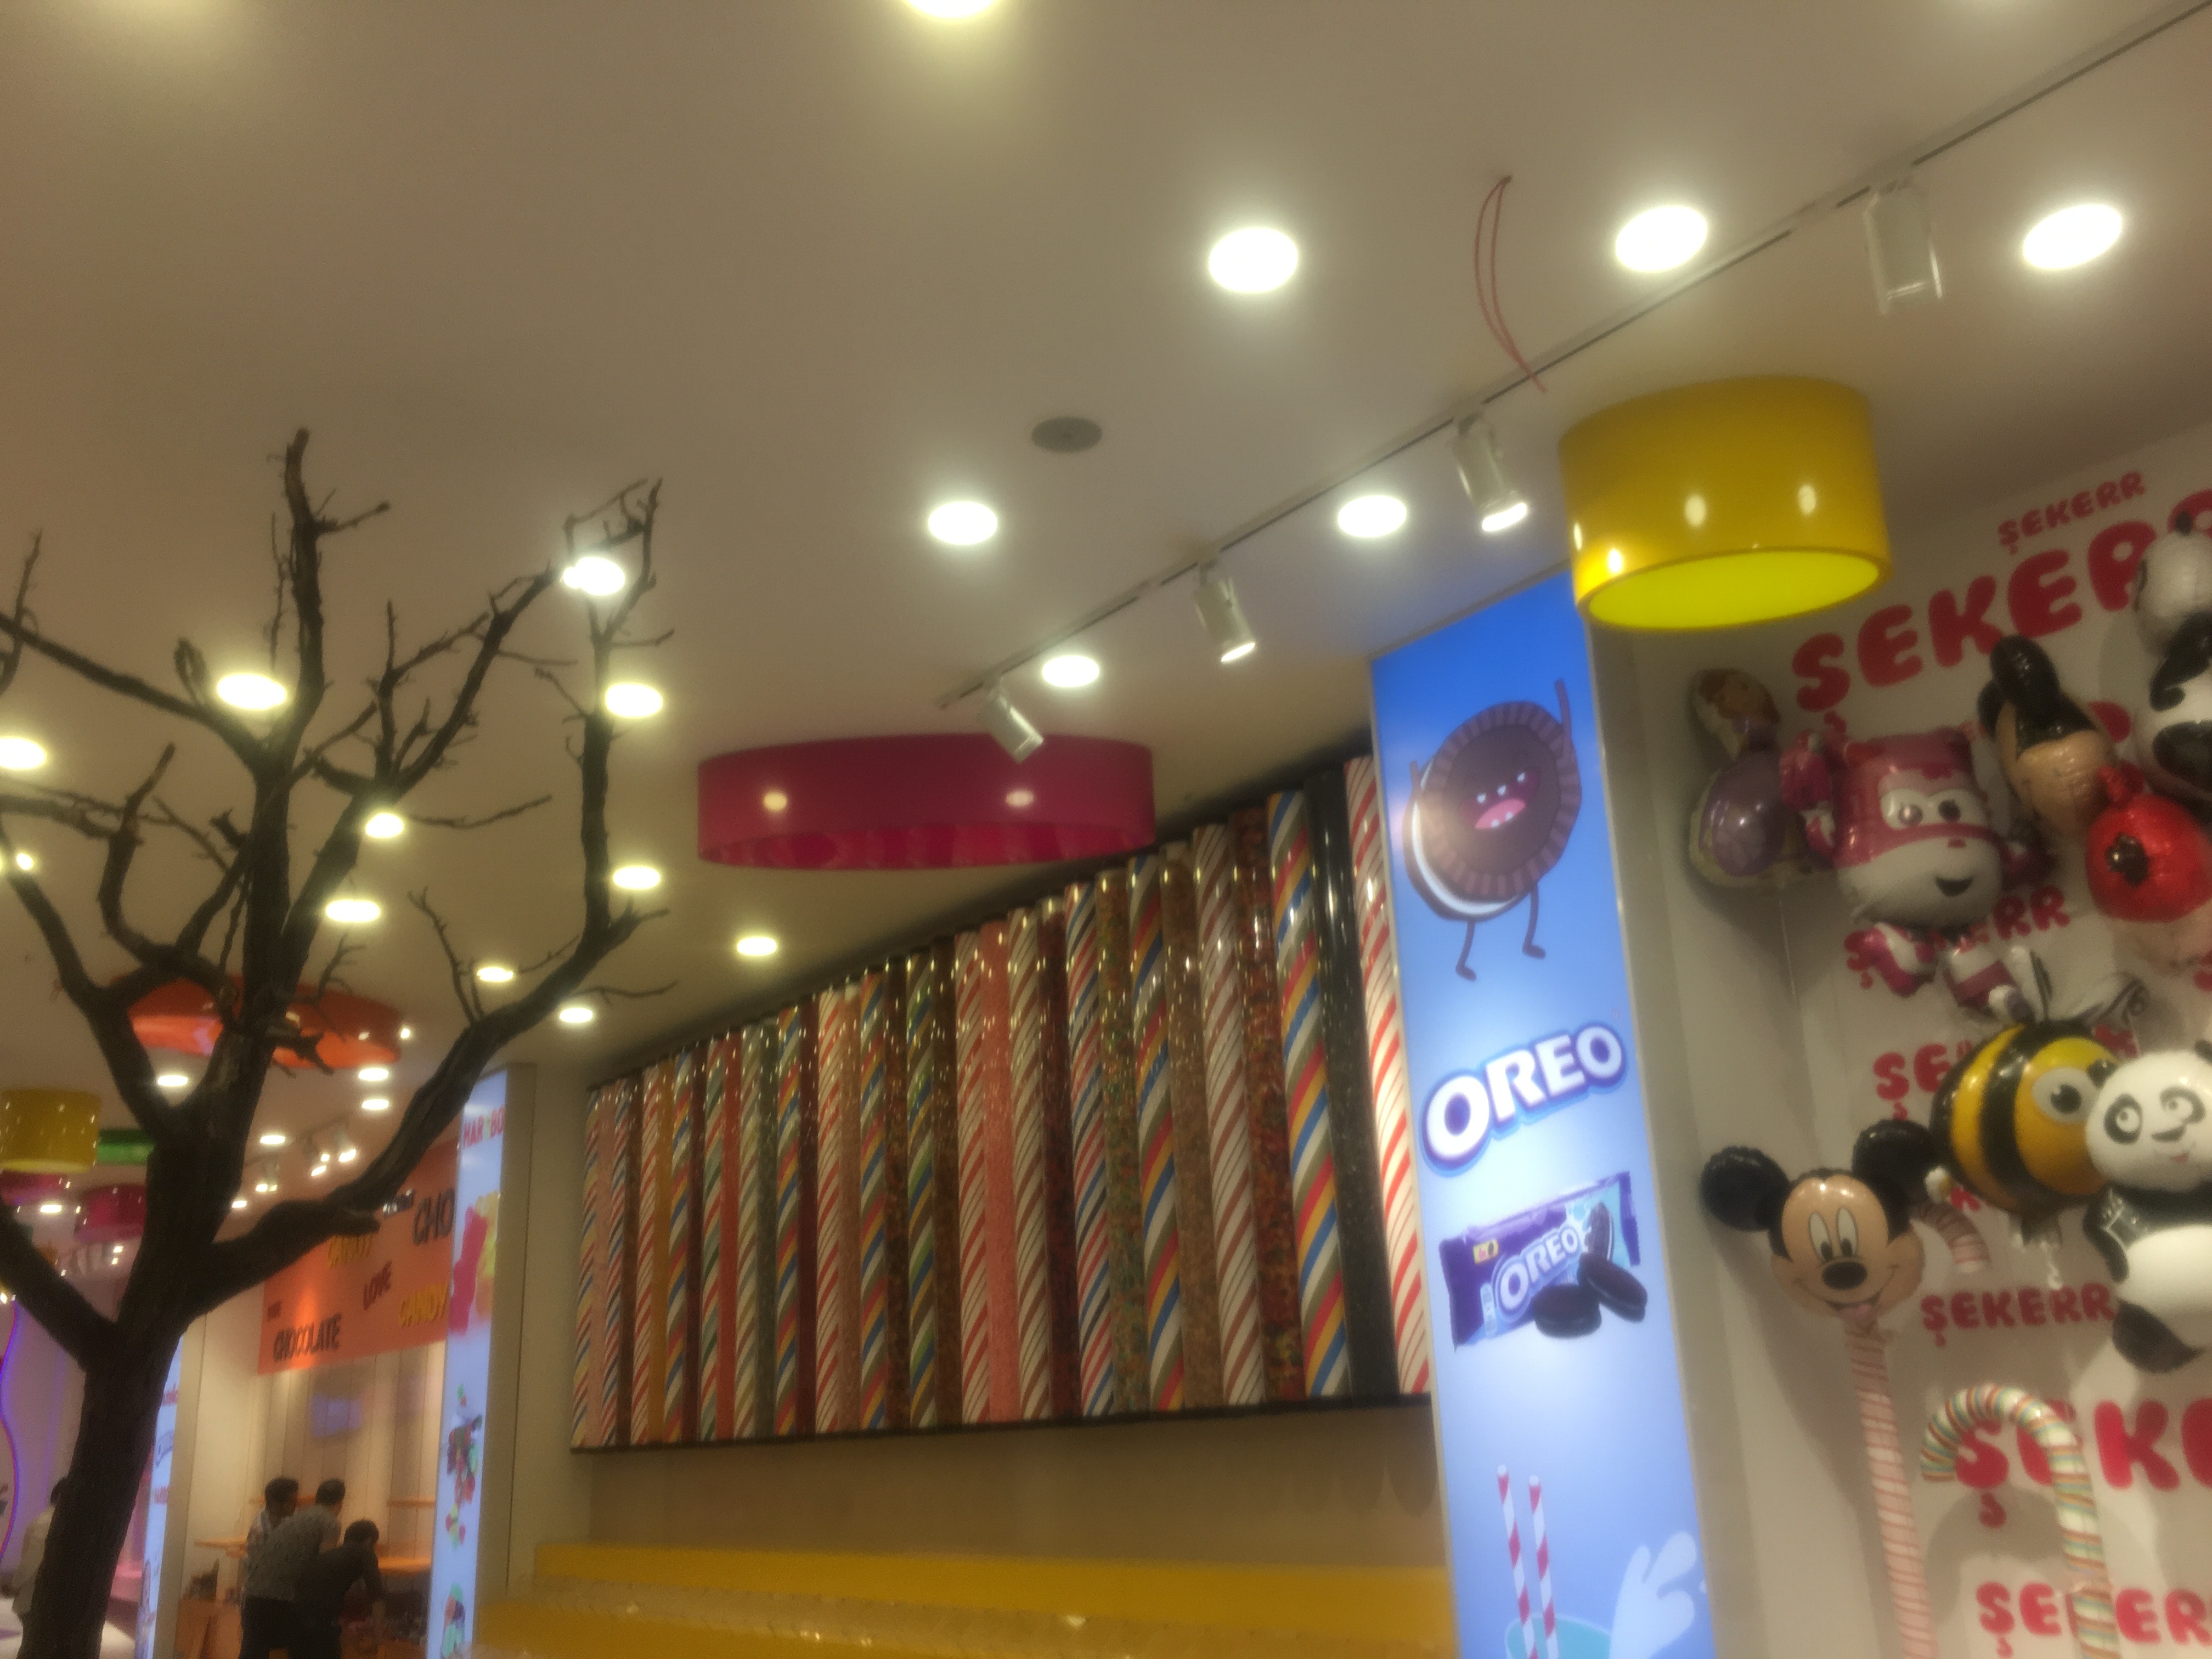
interior design, ceiling, building